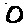
Label: 0